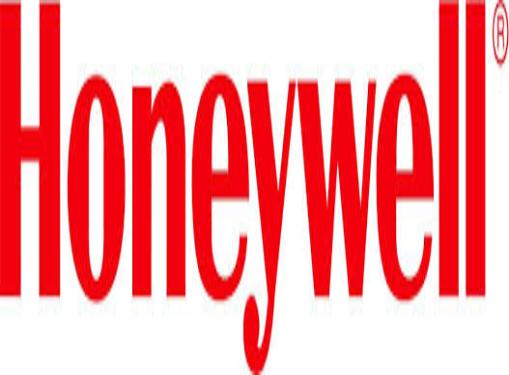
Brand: Honeywell
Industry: Necessities